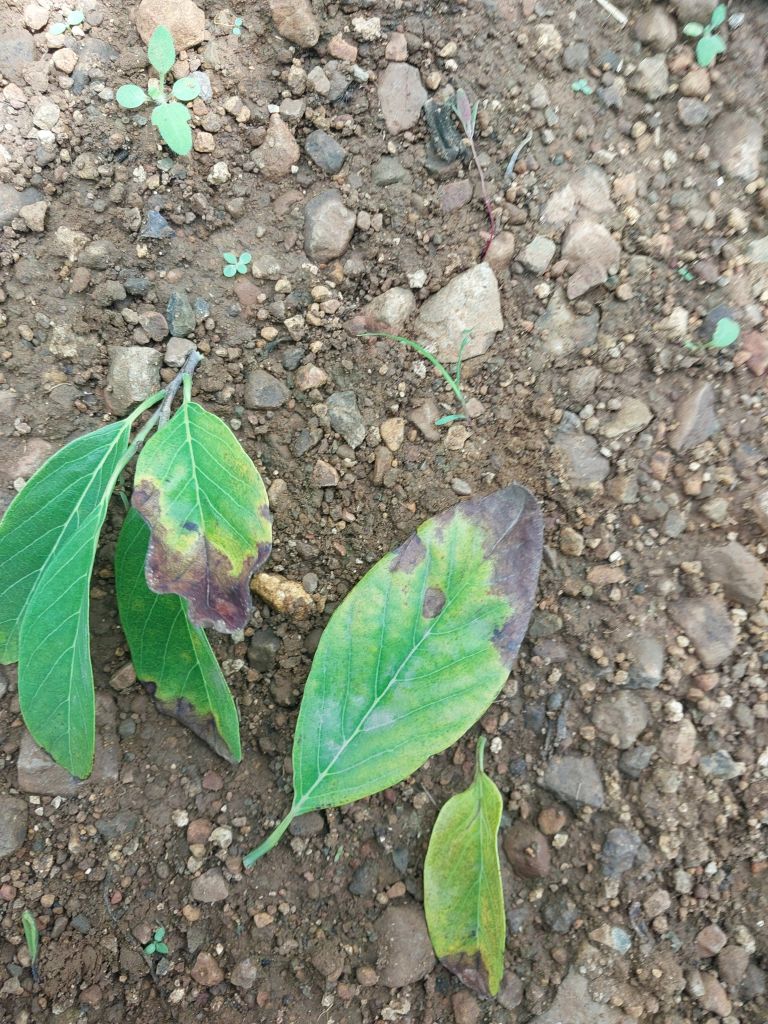
Disease label: Leaf spot on Leaves